Christina Foyle

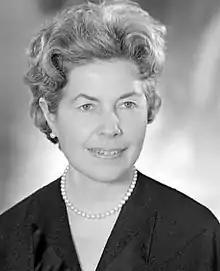

Christina Agnes Lilian Foyle (30 January 1911 – 8 June 1999) was an English bookseller and owner of Foyles bookshop.